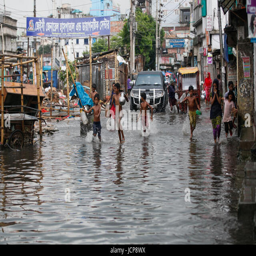
person are playing in a polluted water logged street